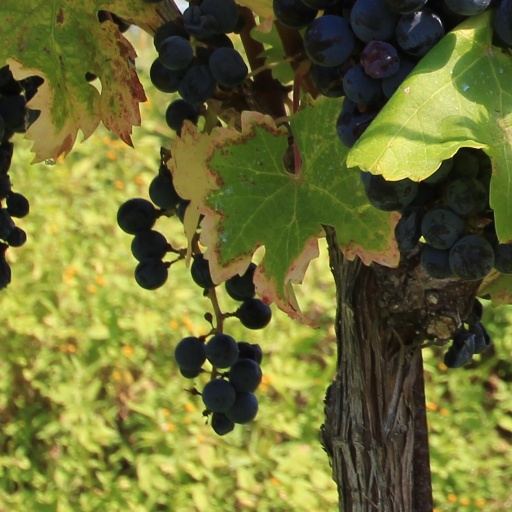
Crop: grape